Negar Mottahedeh

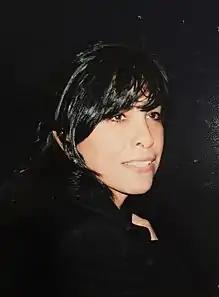
Negar Mottahedeh in 2017.

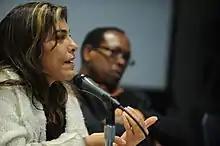
Negar Mottahedeh at 2010 on "The Future of Learning is the Web" at Elon University. In the background is Mark Anthony Neal also of Duke University.

Negar Mottahedeh is a cultural critic and film theorist specializing in interdisciplinary and feminist contributions to the fields of Middle Eastern Studies and Film Studies.